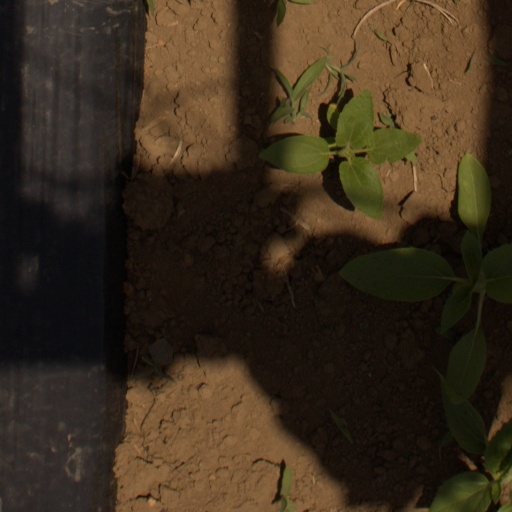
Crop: Jerusalem artichoke